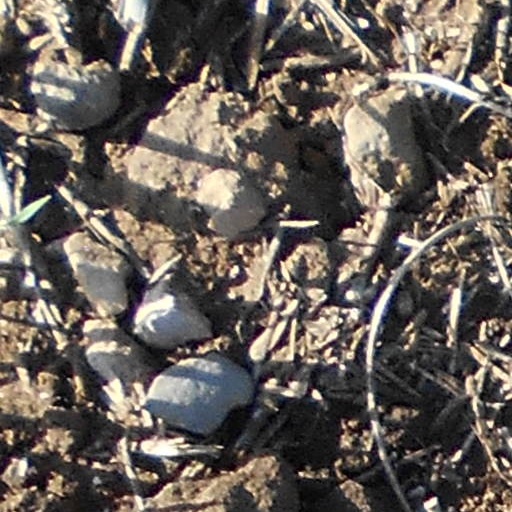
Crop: wheat